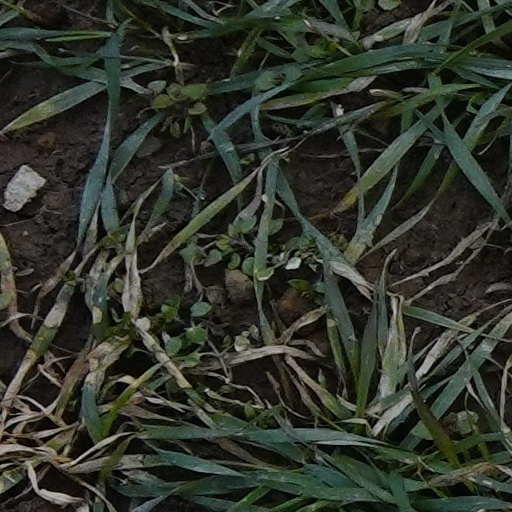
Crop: wheat